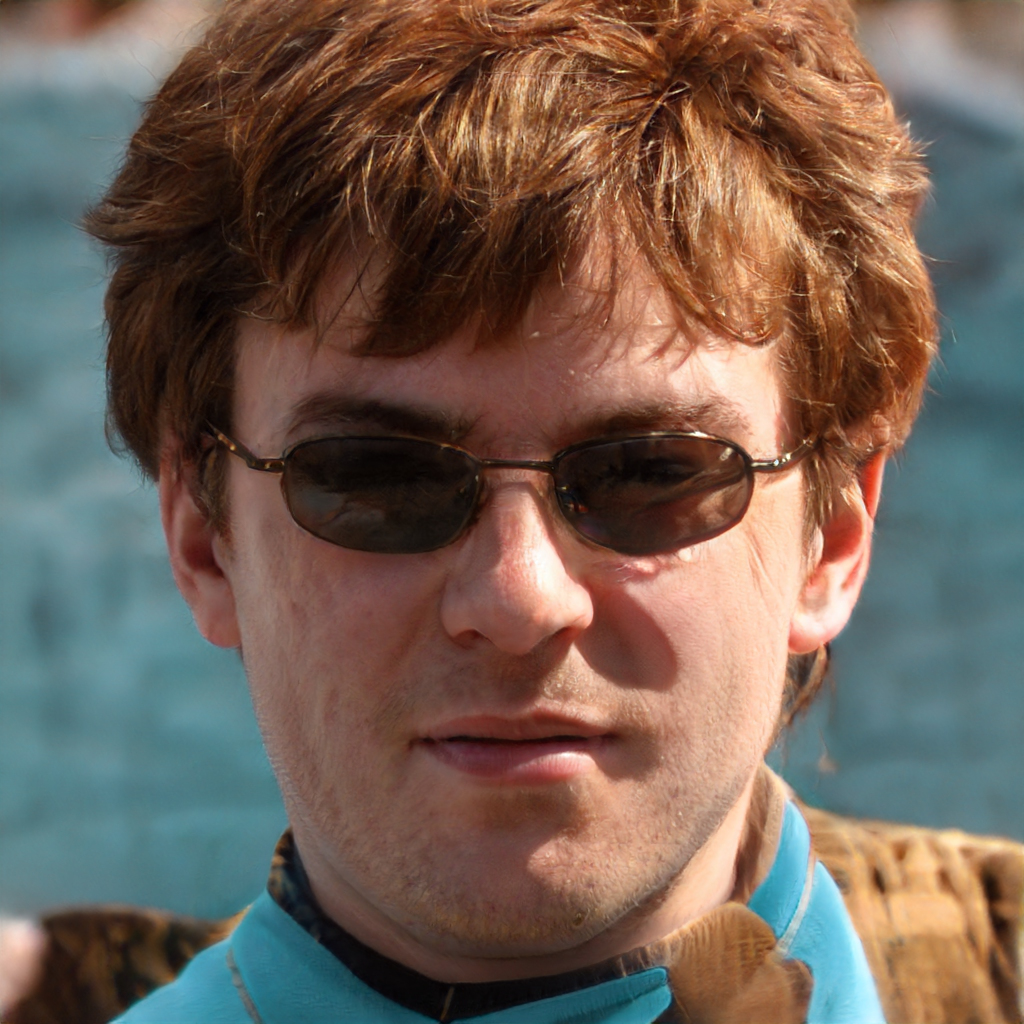
Gender: Male